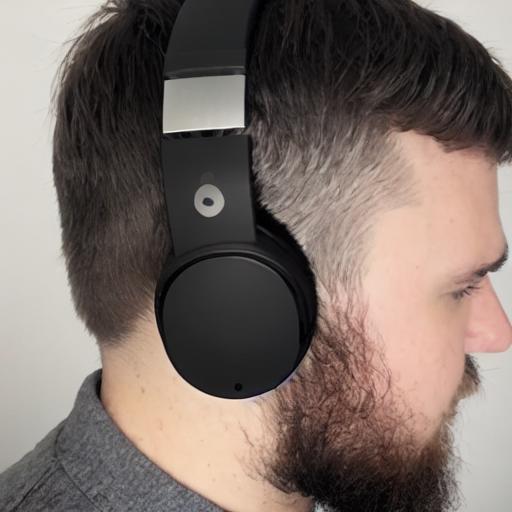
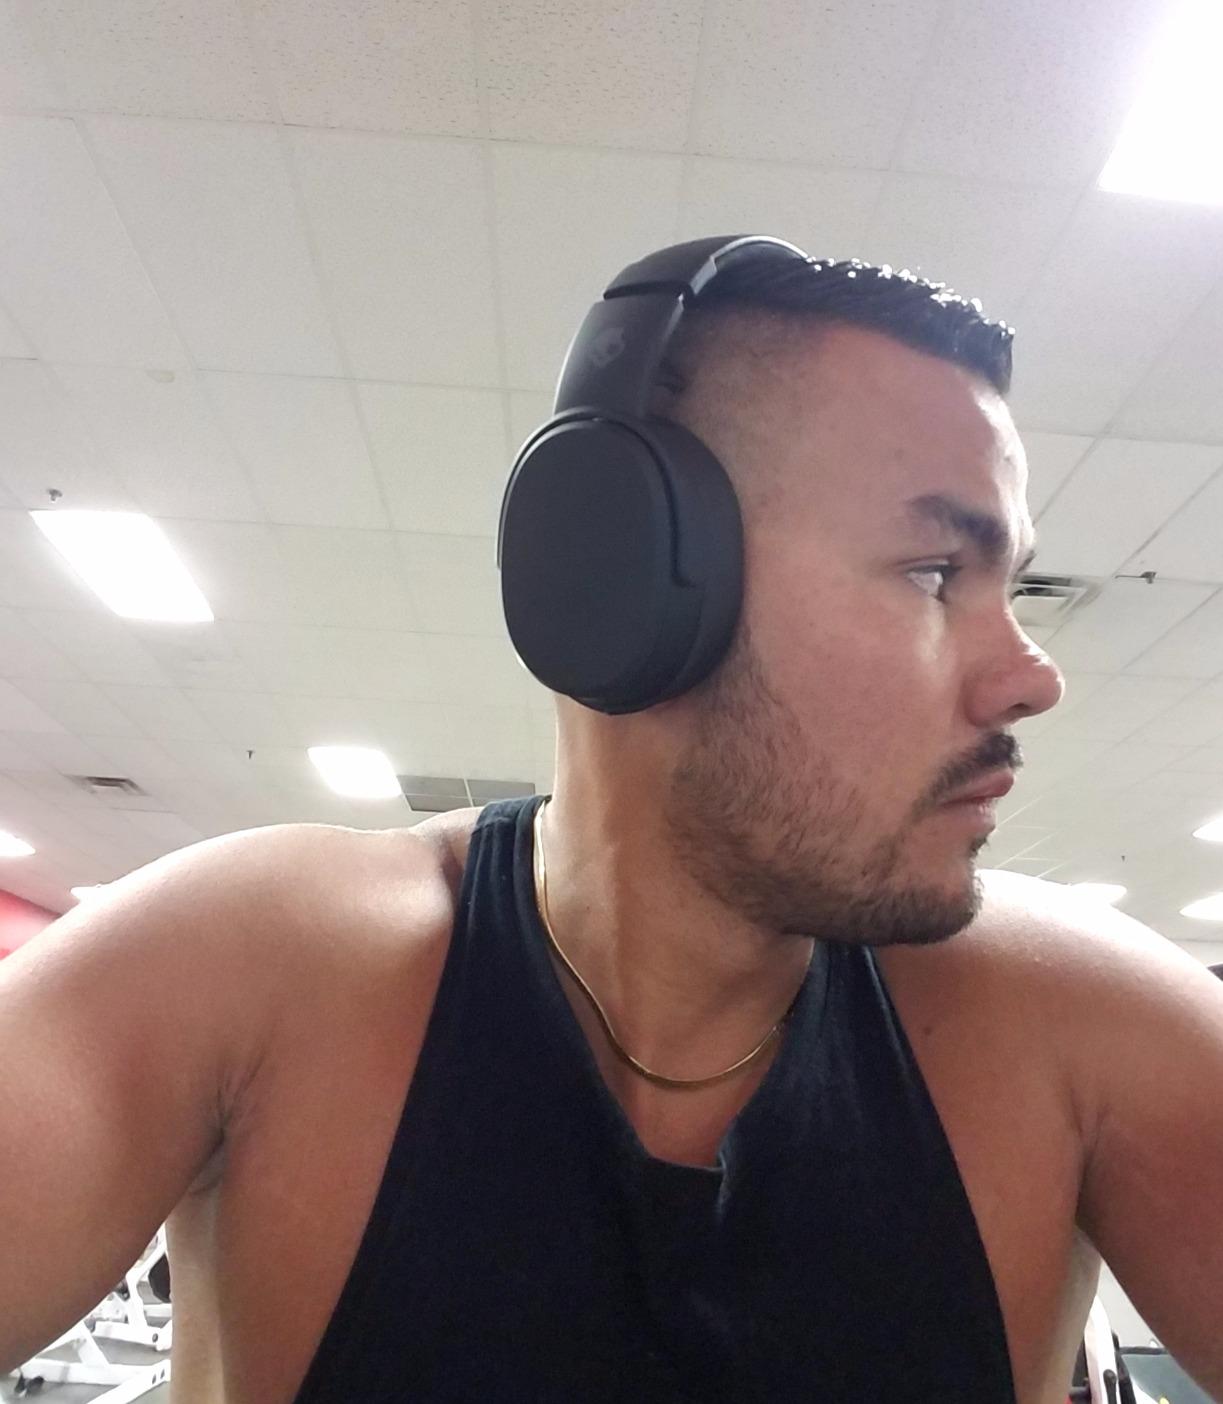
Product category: headphones
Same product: no